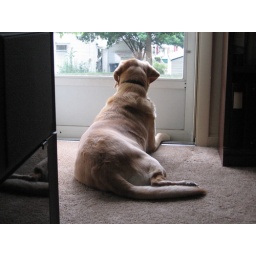
Angel waiting by the door for &amp;quot;Daddy&amp;quot; to come home from work!